Mathematics and architecture

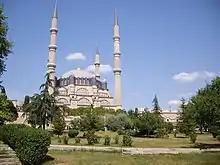
Selimiye Mosque, Edirne, 1569–1575

Denver International Airport's terminal building, completed in 1995, has a fabric roof supported as a minimal surface (i.e., its mean curvature is zero) by steel cables. It evokes Colorado's snow-capped mountains and the teepee tents of Native Americans.